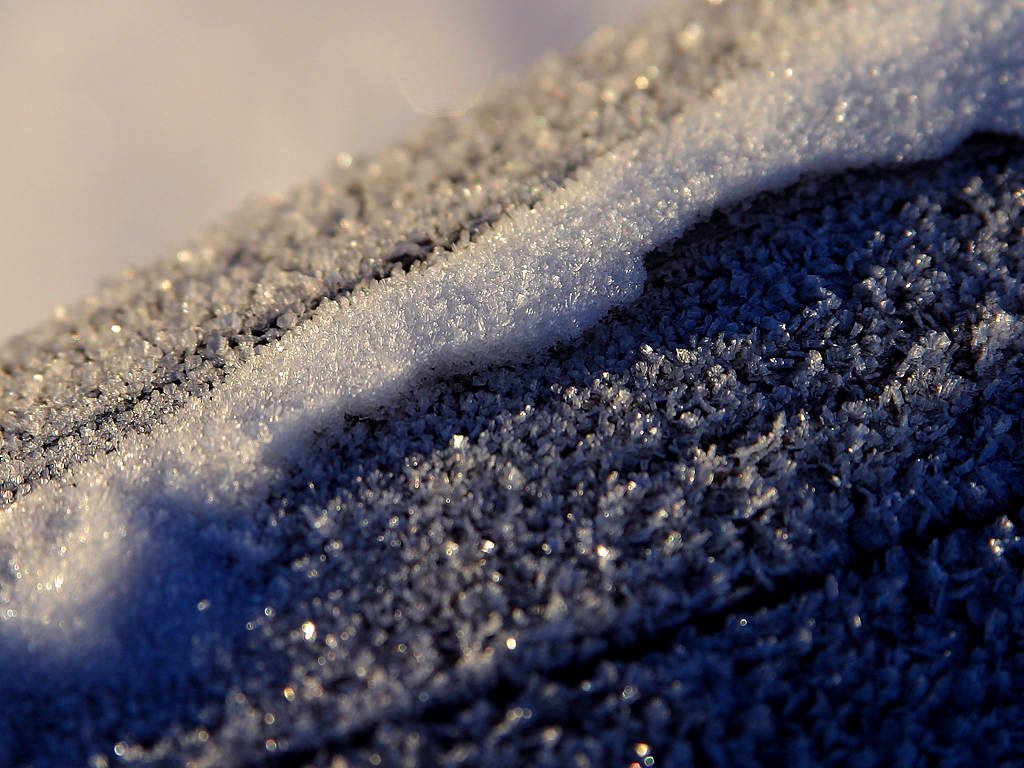
water, snow, cold, winter, drop, white, photography, texture, frost, asphalt, ice, freeze, frozen, blue, close up, iced, icy, crystal, freezing, macro photography, eiskristalle